Duchy of Bracciano

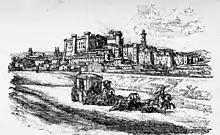

The Orsini ruled Bracciano from 1417, when Charles, a descendant of Napoleone Orsini (died c. 1267), was made lord of Bracciano by Pope Martin V. On Charles' death in 1445 the lordship was inherited by Napoleone Orsini (also count of Tagliacozzo), Gentile Virginio, Gian Giordano, Girolamo and Paolo Giordano I Orsini. In 1558 Paolo Giordano I married Cosimo I de' Medici's daughter Isabella de' Medici. To gain the Medici's consent to the match, Pope Pius IV promoted Bracciano to a dukedom and added to its territories, giving the Orsini greater financial resources. The Orsini took full advantage of this, building a new aqueduct and using its water to mine sulphur and iron and manufacture tapestries. After church power had been consolidated, the new duke moved against the barons and gradually placed all the fiefdoms under his complete control.